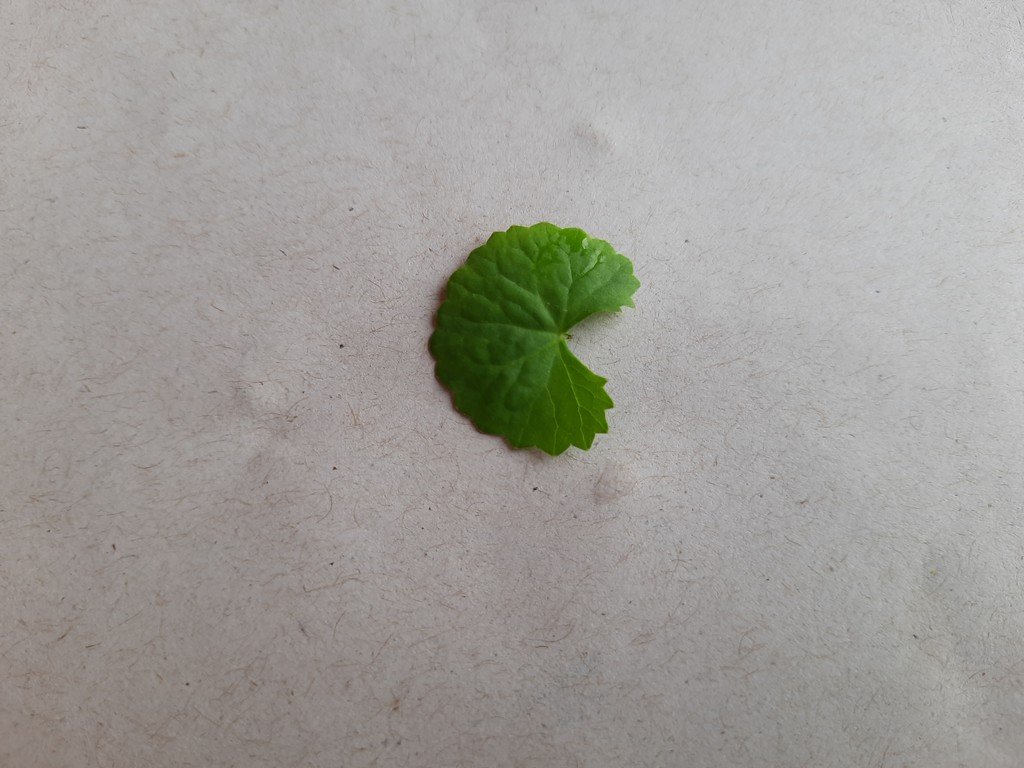
Label: Healthy